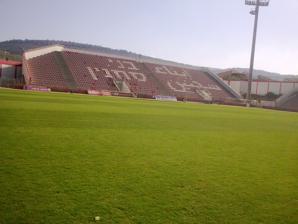
Building: Doha Stadium
Country: Israel
Year built: 2006
This article is about the stadium in Israel. For the stadiums in Doha, Qatar, see Khalifa International Stadium and Al Janoub Stadium . Doha Stadium אצטדיון דוחא Peace Stadium Location Sakhnin , Israel Owner Town of Sakhnin Operator Town of Sakhnin Capacity 8,500 Surface Grass Construction Broke ground 2004 Opened 2006 Construction cost US $15,000,000 Tenants Bnei Sakhnin (2006-present) Ahva Arraba Bnot Sakhnin Doha Stadium ( Hebrew : אצטדיון דוחא , Etztadion Doḥa ; Arabic : ستاد دوحة ) is the current home of Bnei Sakhnin . History Located in the Israeli city of Sakhnin , Doha Stadium was built with public funds largely from the State of Israel and the Qatar National Olympic Committee , and was named after the Qatari city of Doha . The decision by the Qataris to build the stadium in Israel came after a meeting between the Knesset member Ahmad Tibi and Secretary-General of the Qatar National Olympic Committee Sheikh Saud Abdulrahman Al Thani after Tibi expressed his concern on the conditions for sport in Sakhnin. The involvement of Qatar was to show that relations between the two nations are peaceful and with a similar interest. In July 2009, the north stand was opened with an additional 3,500 seats. There are plans to expand the stadium's capacity to 15,000. See also Sports in Israel References